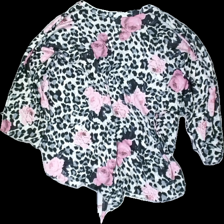
View: back
Type: Top
Category: Ladies
Brand: Missing
Colors: Pink, Grey, White, Multicolor
Material: 100% polyester
Pattern: Animal print
Cut: Regular
Season: All
Damage location: middle right
Damage 2 location: top right
Price range: 50-100
Recommended usage: Reuse
Description: leopardmönstrad tröja med blommor, går till armbågen med rosett fram